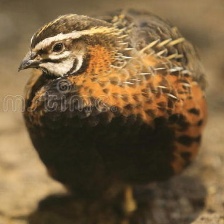
Species: HARLEQUIN QUAIL
Scientific name: COTURNIX DELEGORGUEI
ImageNet parent category: quail